Naruki Matsukawa

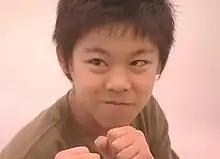
Naruki as Yusuke Manabe in "The Queen's Classroom" (2005)

(born September 20, 1991) is a Japanese actor. He was born in Tokyo, Japan.